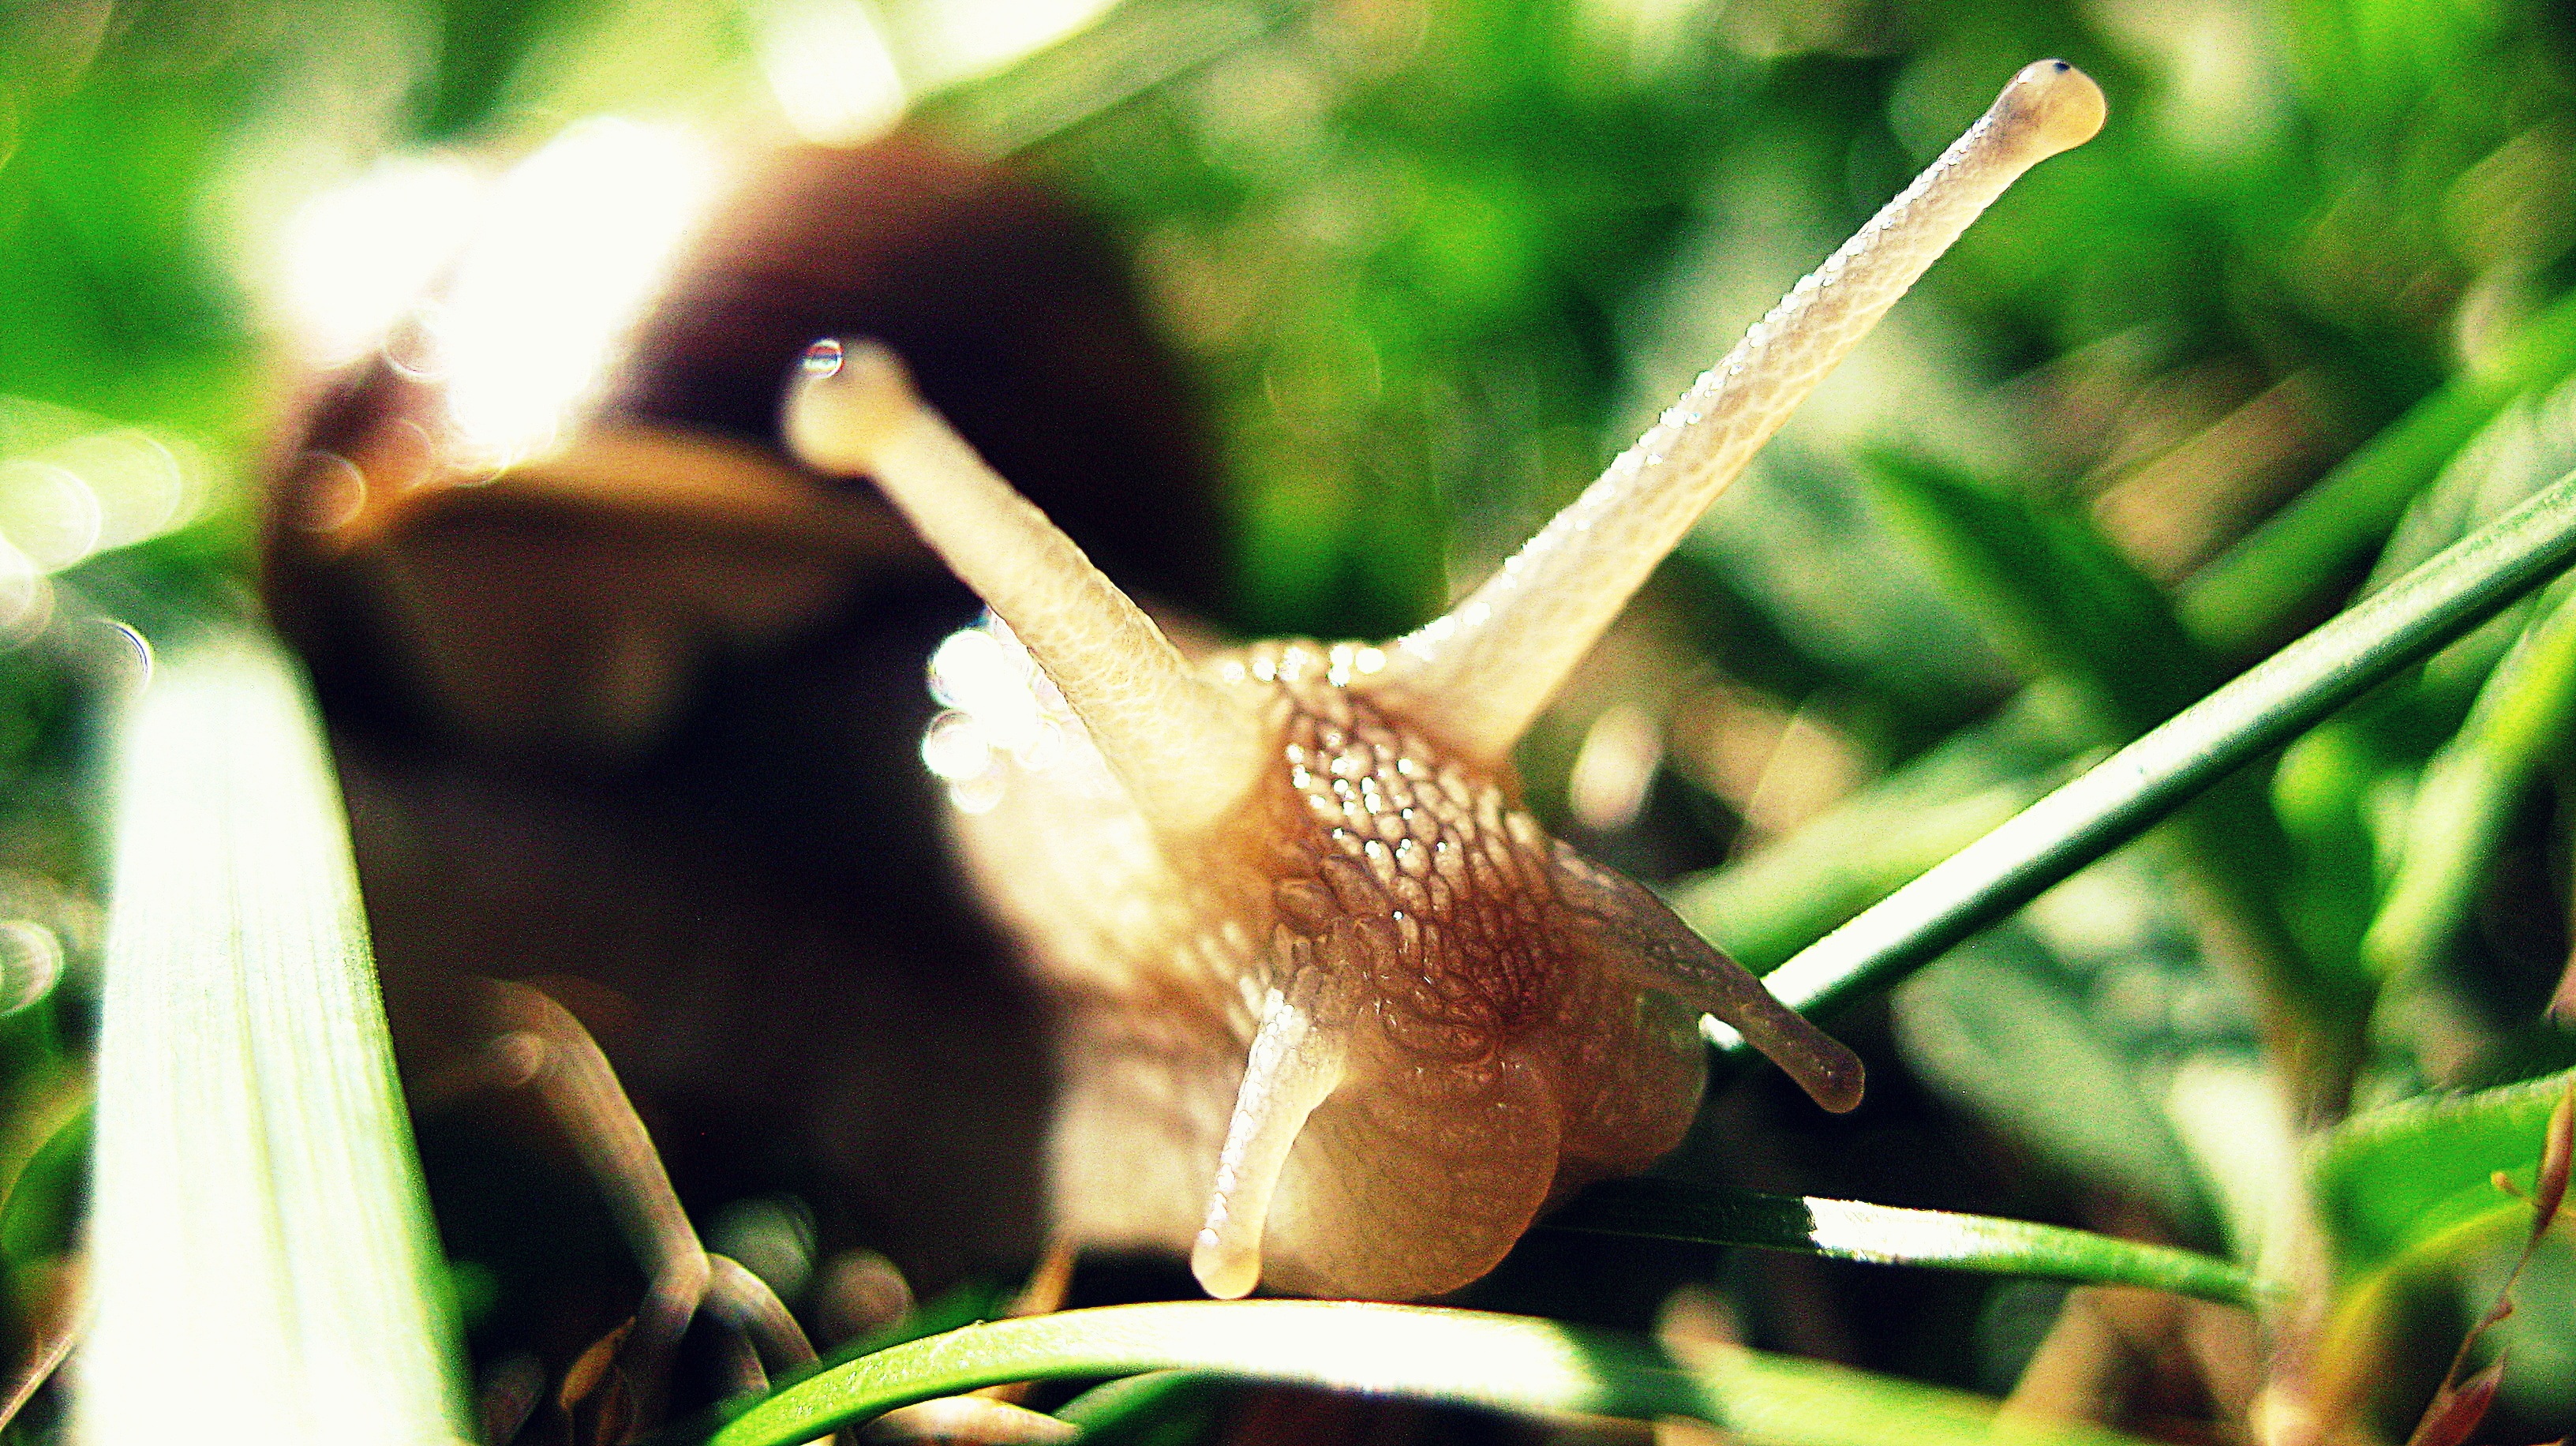
nature, grass, branch, photography, sunlight, leaf, flower, animal, wildlife, green, macro, botany, garden, flora, fauna, shell, invertebrate, close up, snail, macro photography, plant stem, snails and slugs